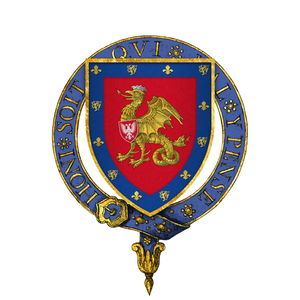
Frank van Hallen est un soldat brabançon au service du roi Édouard III d'Angleterre mort en 1375. Il est sénéchal de Gascogne en 1349 et chevalier de l'ordre de la Jarretière en 1359.